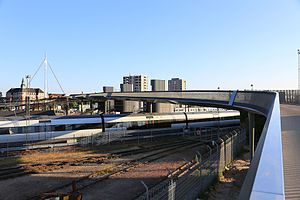
Byens Bro
Byens Bro i Odense set mod syd. I baggrunden til venstre Hotel Plaza og broens pylon.
Byens Bro i Odense set mod syd. Den krydser jernbanen ved Odense Banegård. I baggrunden til venstre Hotel Plaza og broens pylon.
Byens Bro er en bro i Odense for cyklister og fodgængere over jernbaneterrænet ved Odense Banegård. Den åbnede den 29. maj 2015. Den 135 meter lange bro strækker sig fra VUC i Kottesgade til Østre Stationsvej og løber over 15 jernbanespor. Fra broen er der adgang til tre af banegårdens perroner via trapper og elevatorer. Formålet med Byens Bro er at binde byen og havnen sammen for cyklister og fodgængere.